Prominent women's sports leagues in the United States and Canada

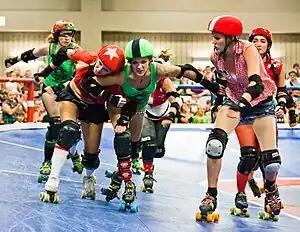
Lonestar Rollergirls in Austin, Texas, play on a banked track (2011). Cherry Bombs (Green) vs Rhinestone Cowgirls (Red) on August 27, 2011, in Austin, Texas.

In 2015, the Premier Hockey Federation (PHF) was established as the "National Women's Hockey League (NWHL)" with the purpose of being the first professional women's ice hockey league in North America that paid its players.